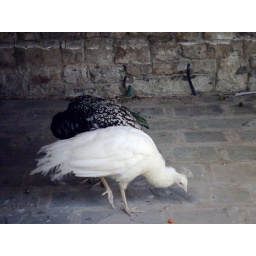
Wine estate: female peacock in front of a male